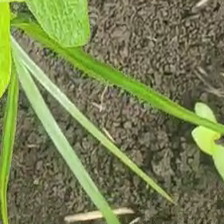
Weed species: Lavhala_(Cyperus_Rotundus)